Mughan plain

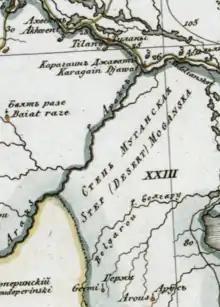
Russian map from 1823

Mughan plain (مغان دوزو) is a plain stretching from northwestern Iran to the southern part of the Republic of Azerbaijan. The highest density of irrigation canals is in the section of the Mughan plain which lies in the Republic of Azerbaijan. It is located on the bank of the Aras river extending to Iran.